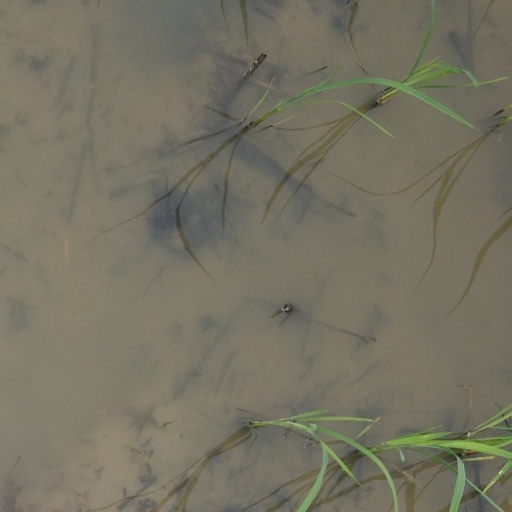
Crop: rice